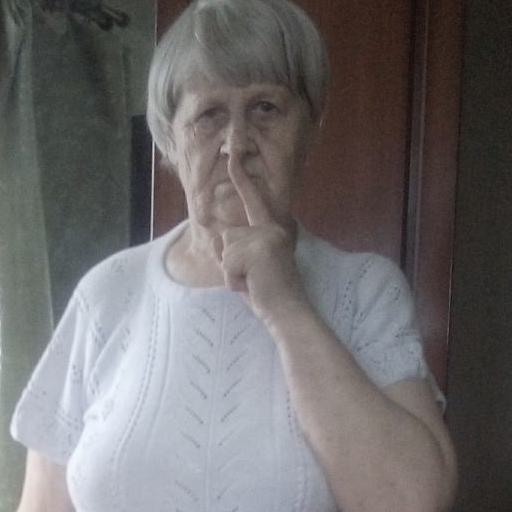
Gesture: mute